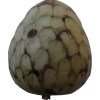
Label: cherimoya